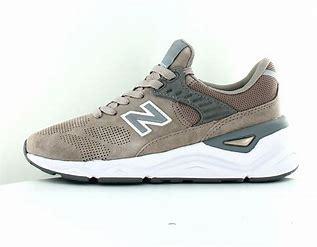
Brand: New
Model: Balance New Balance X 90